Wolf

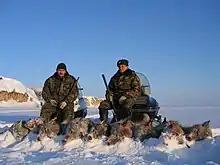
Carcasses of hunted wolves in Volgograd Oblast, Russia

Livestock depredation has been one of the primary reasons for hunting wolves and can pose a severe problem for wolf conservation. As well as causing economic losses, the threat of wolf predation causes great stress on livestock producers, and no foolproof solution of preventing such attacks short of exterminating wolves has been found. Some nations help offset economic losses to wolves through compensation programs or state insurance. Domesticated animals are easy prey for wolves, as they have been bred under constant human protection, and are thus unable to defend themselves very well. Wolves typically resort to attacking livestock when wild prey is depleted. In Eurasia, a large part of the diet of some wolf populations consists of livestock, while such incidents are rare in North America, where healthy populations of wild prey have been largely restored.